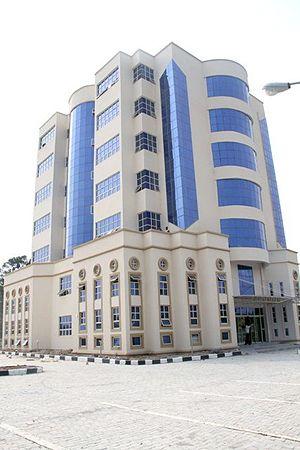
Covenant University est une université chrétienne évangélique privée située à Ota, Lagos, Nigeria. Elle est affiliée à Living Faith Church Worldwide.